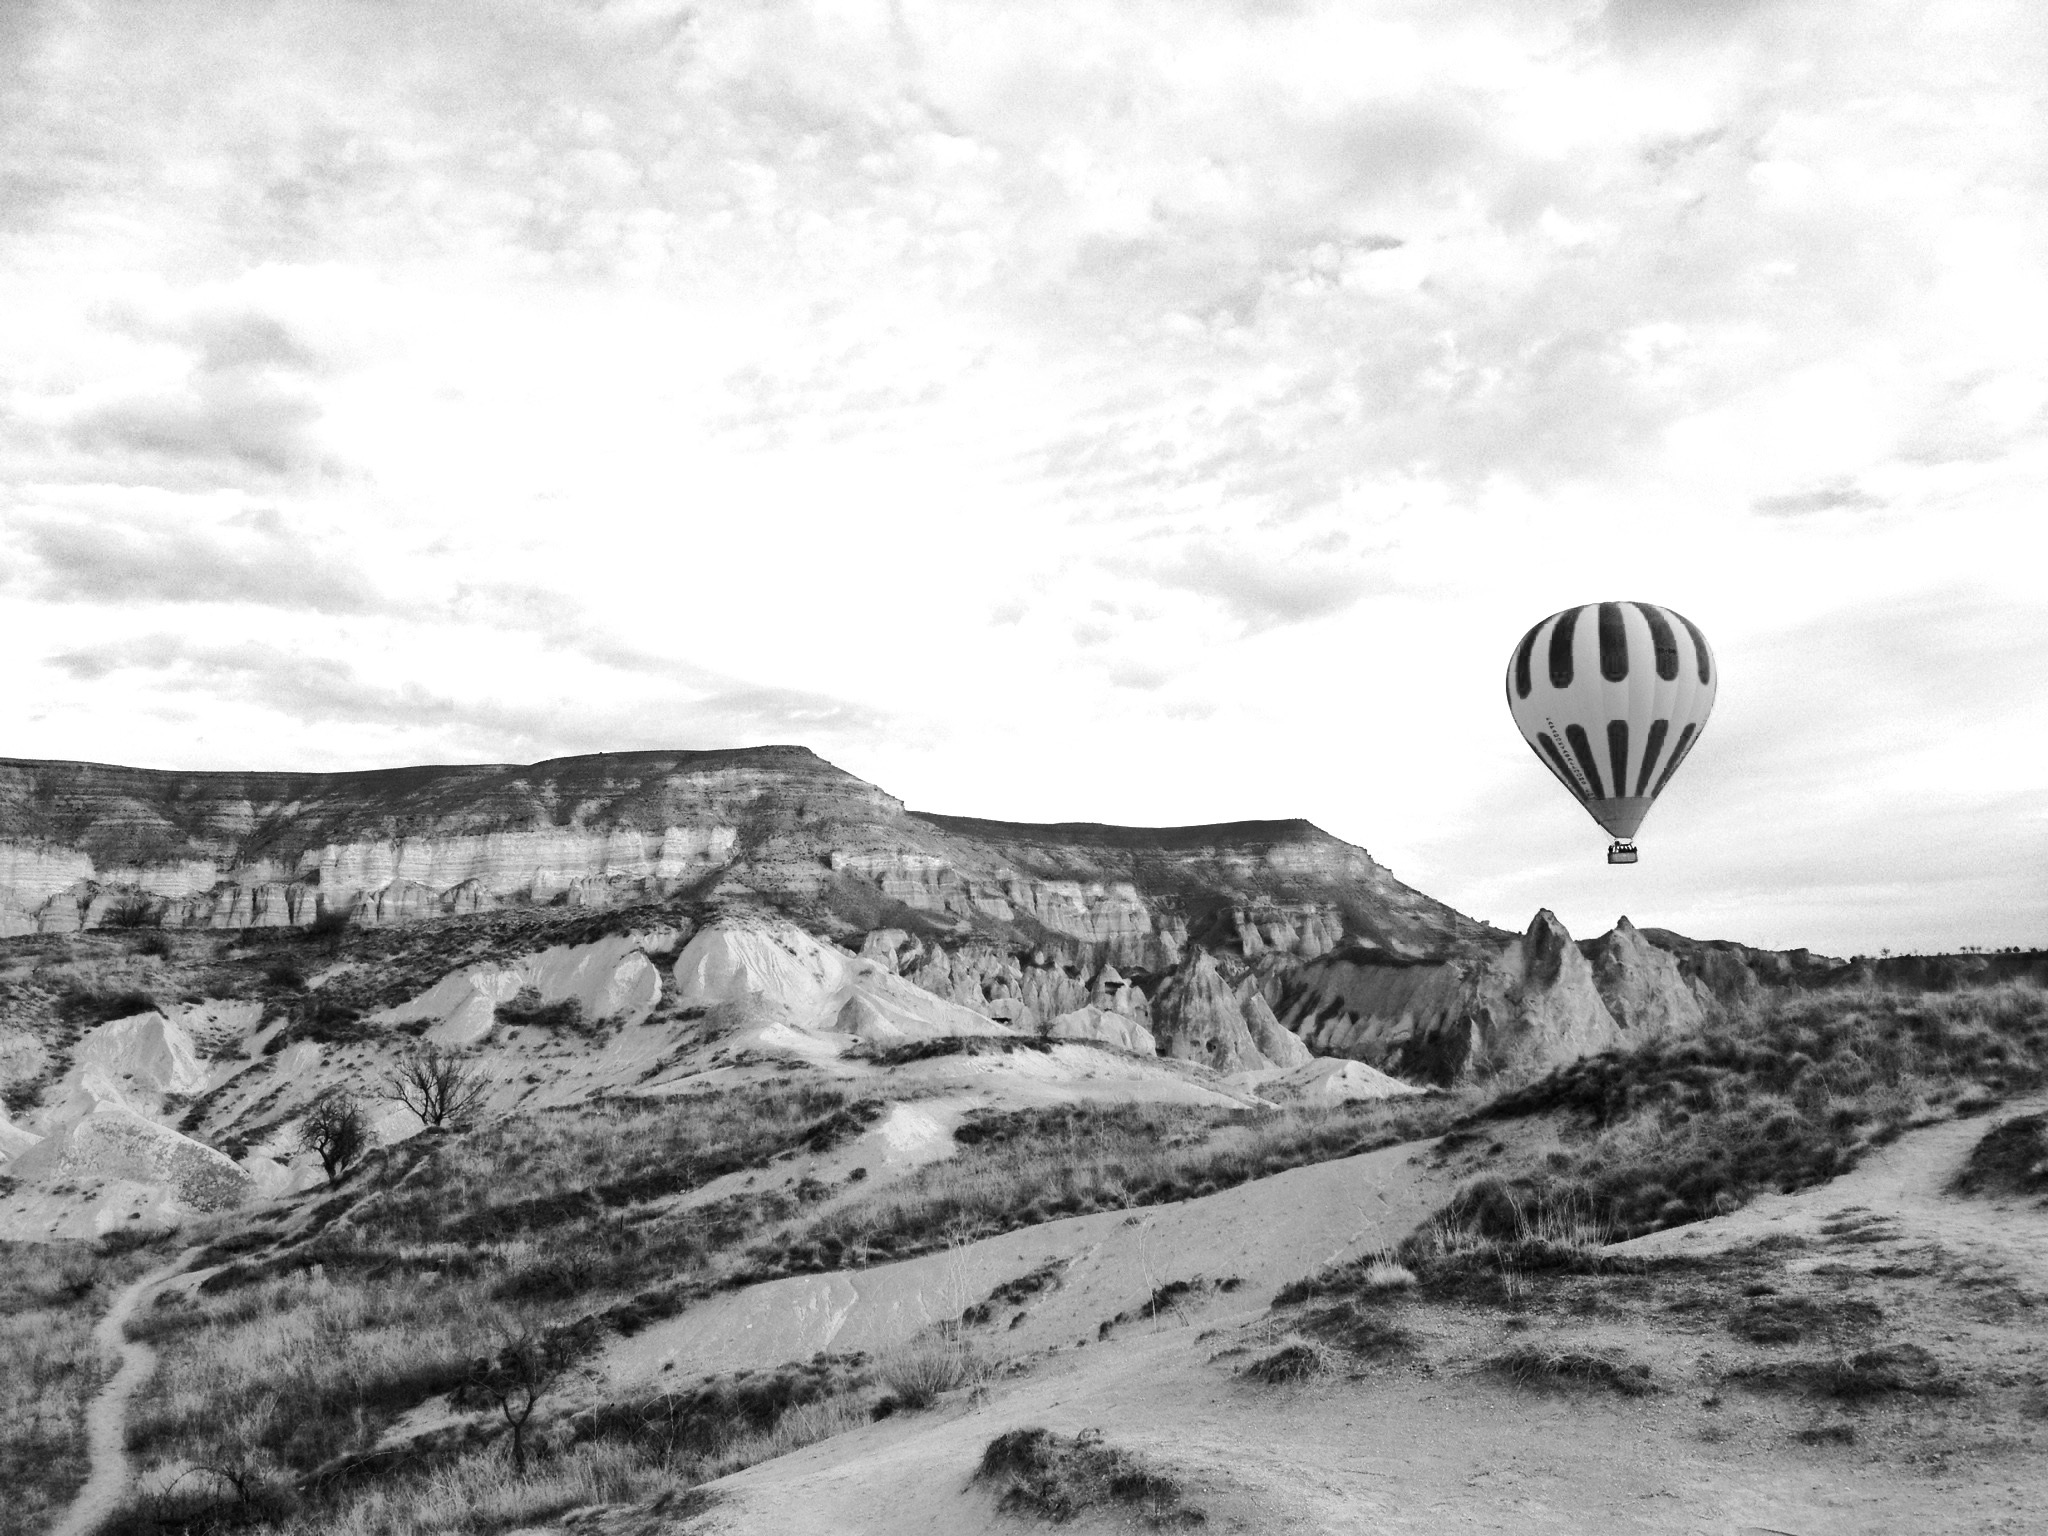
landscape, rock, black and white, sky, adventure, aircraft, vehicle, journey, monochrome, basket, turkey, monochrome photography, atmosphere of earth, cappadocia balloon